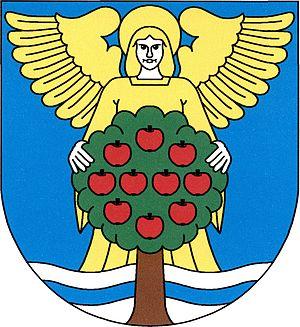
Říkov est une commune du district de Náchod, dans la région de Hradec Králové, en République tchèque. Sa population s'élevait à 211 habitants en 2017.